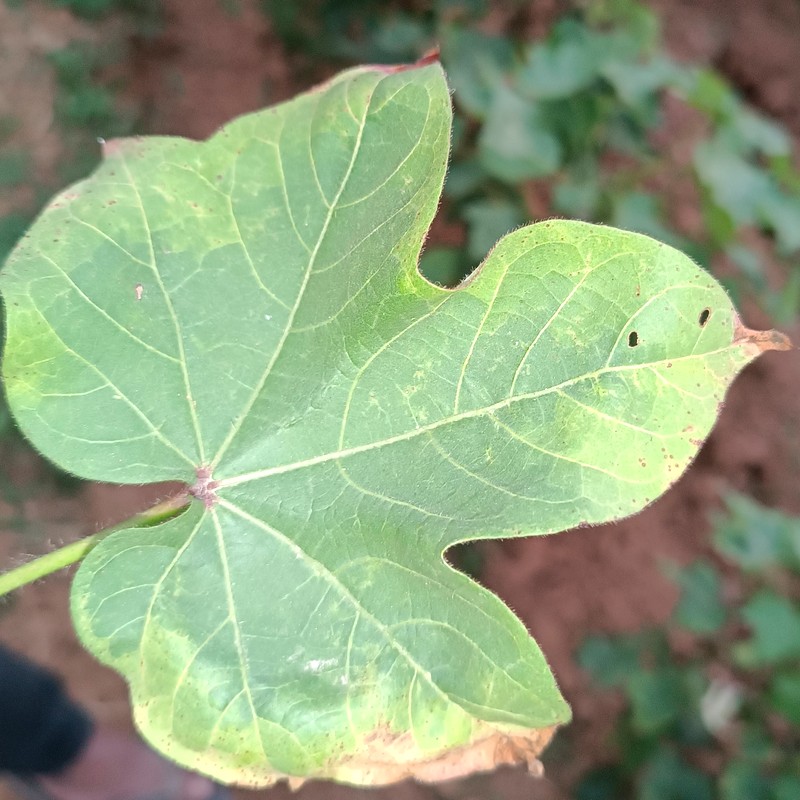
Label: Leaf Hopper Jassids